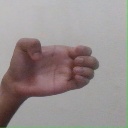
अक्षर: ख